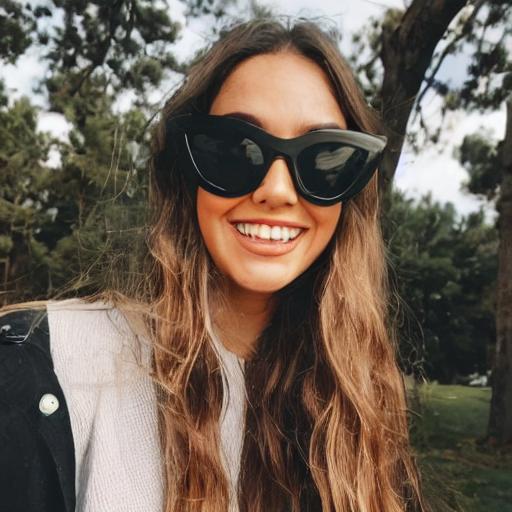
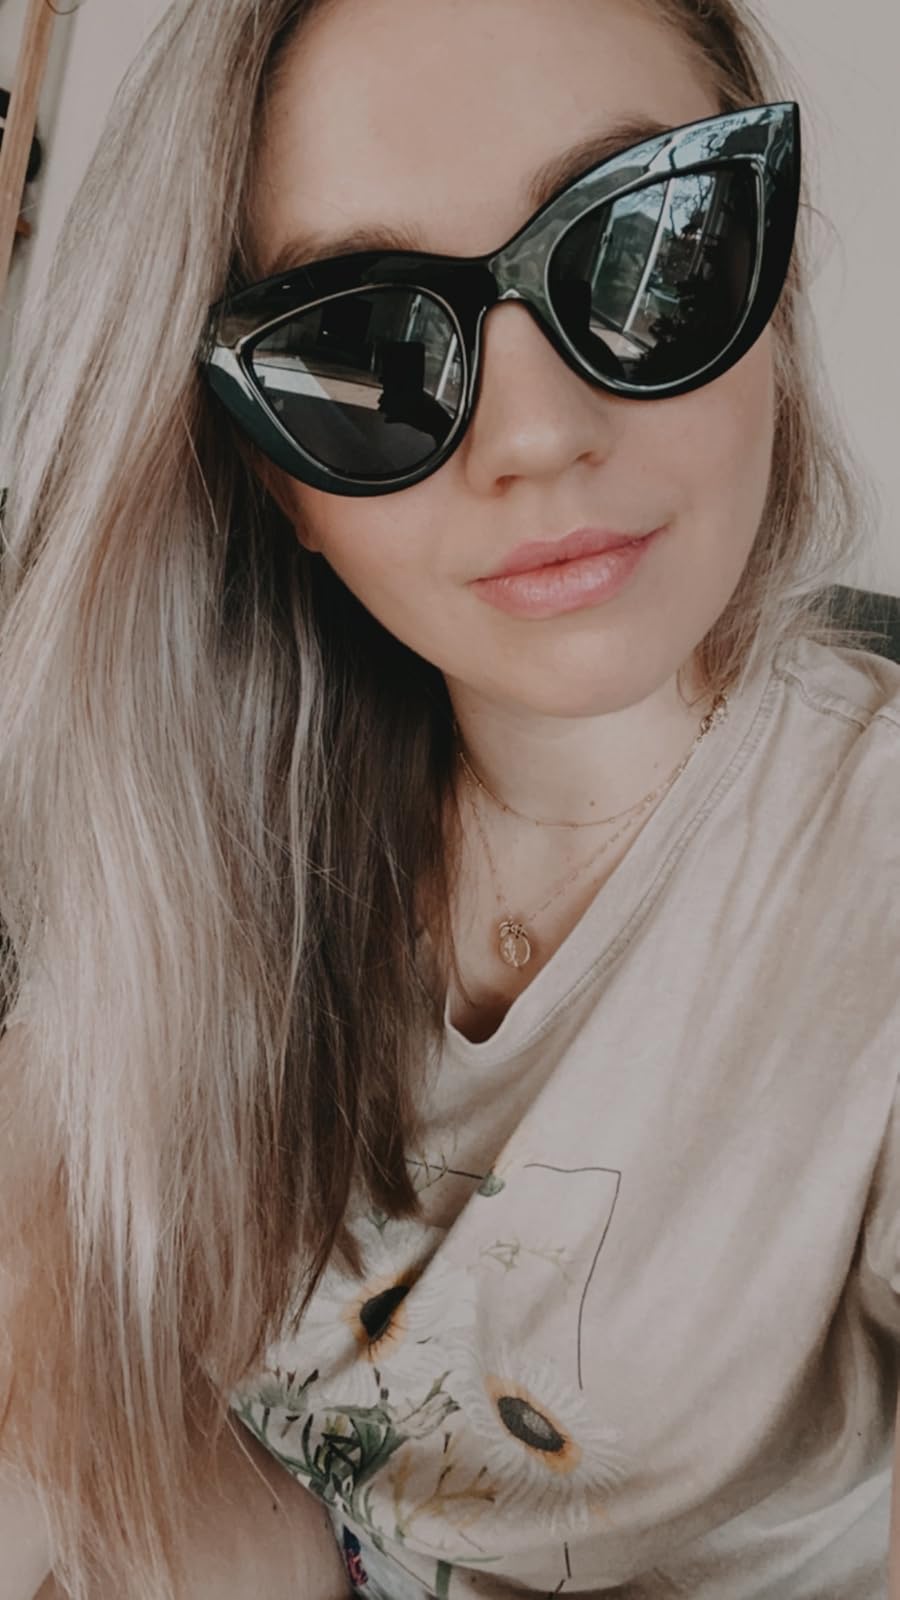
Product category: accessories_sunglasses
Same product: no